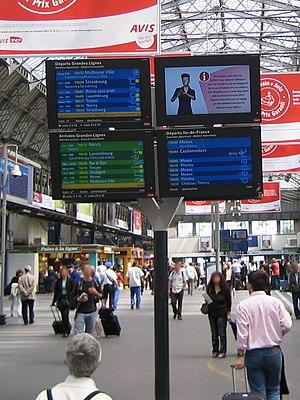
Groupe d'écrans TFT en gare de Paris Est dont l'un présente une annonce en LSF avec l'avatar Jade
La Centrale d'Annonce et de Téléaffichage Informatisée est une solution d'information voyageurs utilisée dans les gares « Grandes Lignes » de SNCF.